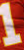
Number: 1